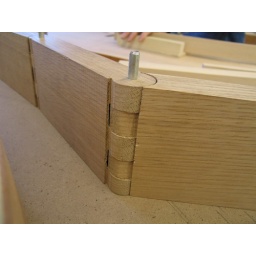
A wooden hinge in white oak. A lot more work than I thought it would be.